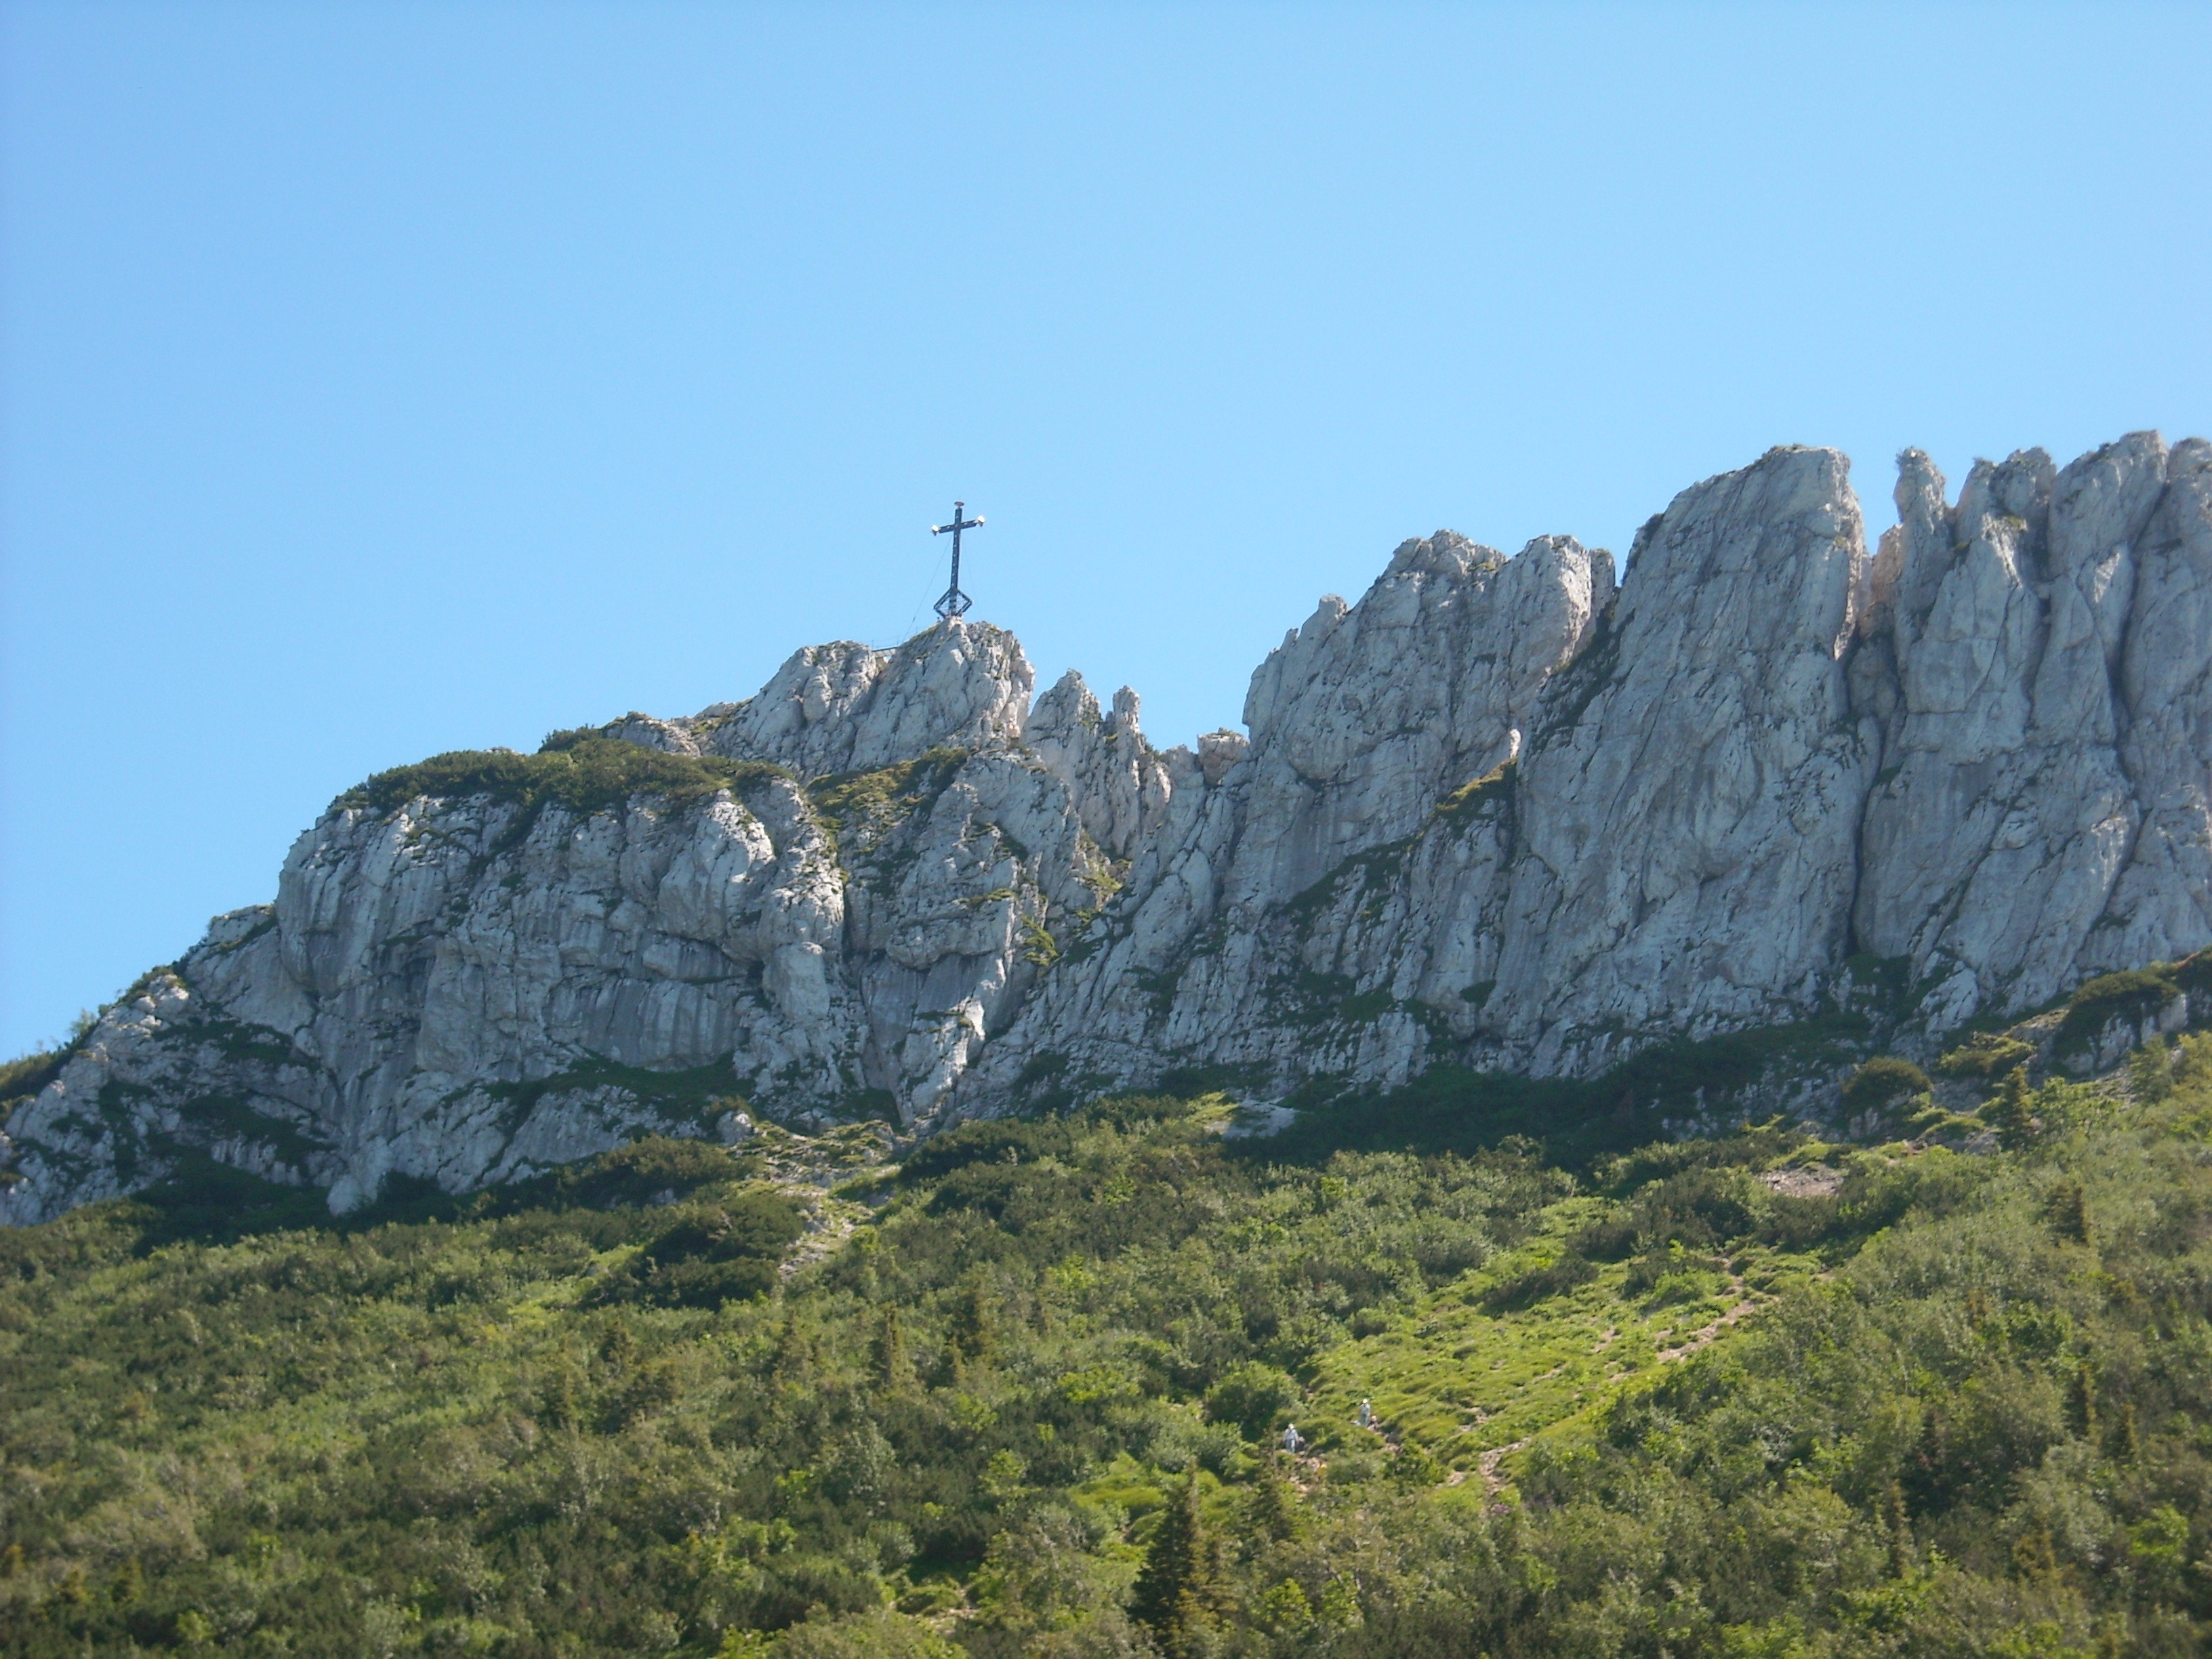
rock, wilderness, walking, mountain, sky, sun, hill, adventure, mountain range, formation, cliff, alpine, blue, terrain, national park, ridge, summit, geology, alps, badlands, plateau, bavaria, fell, landform, mountain pass, summit cross, kampenwand, geographical feature, mountainous landforms